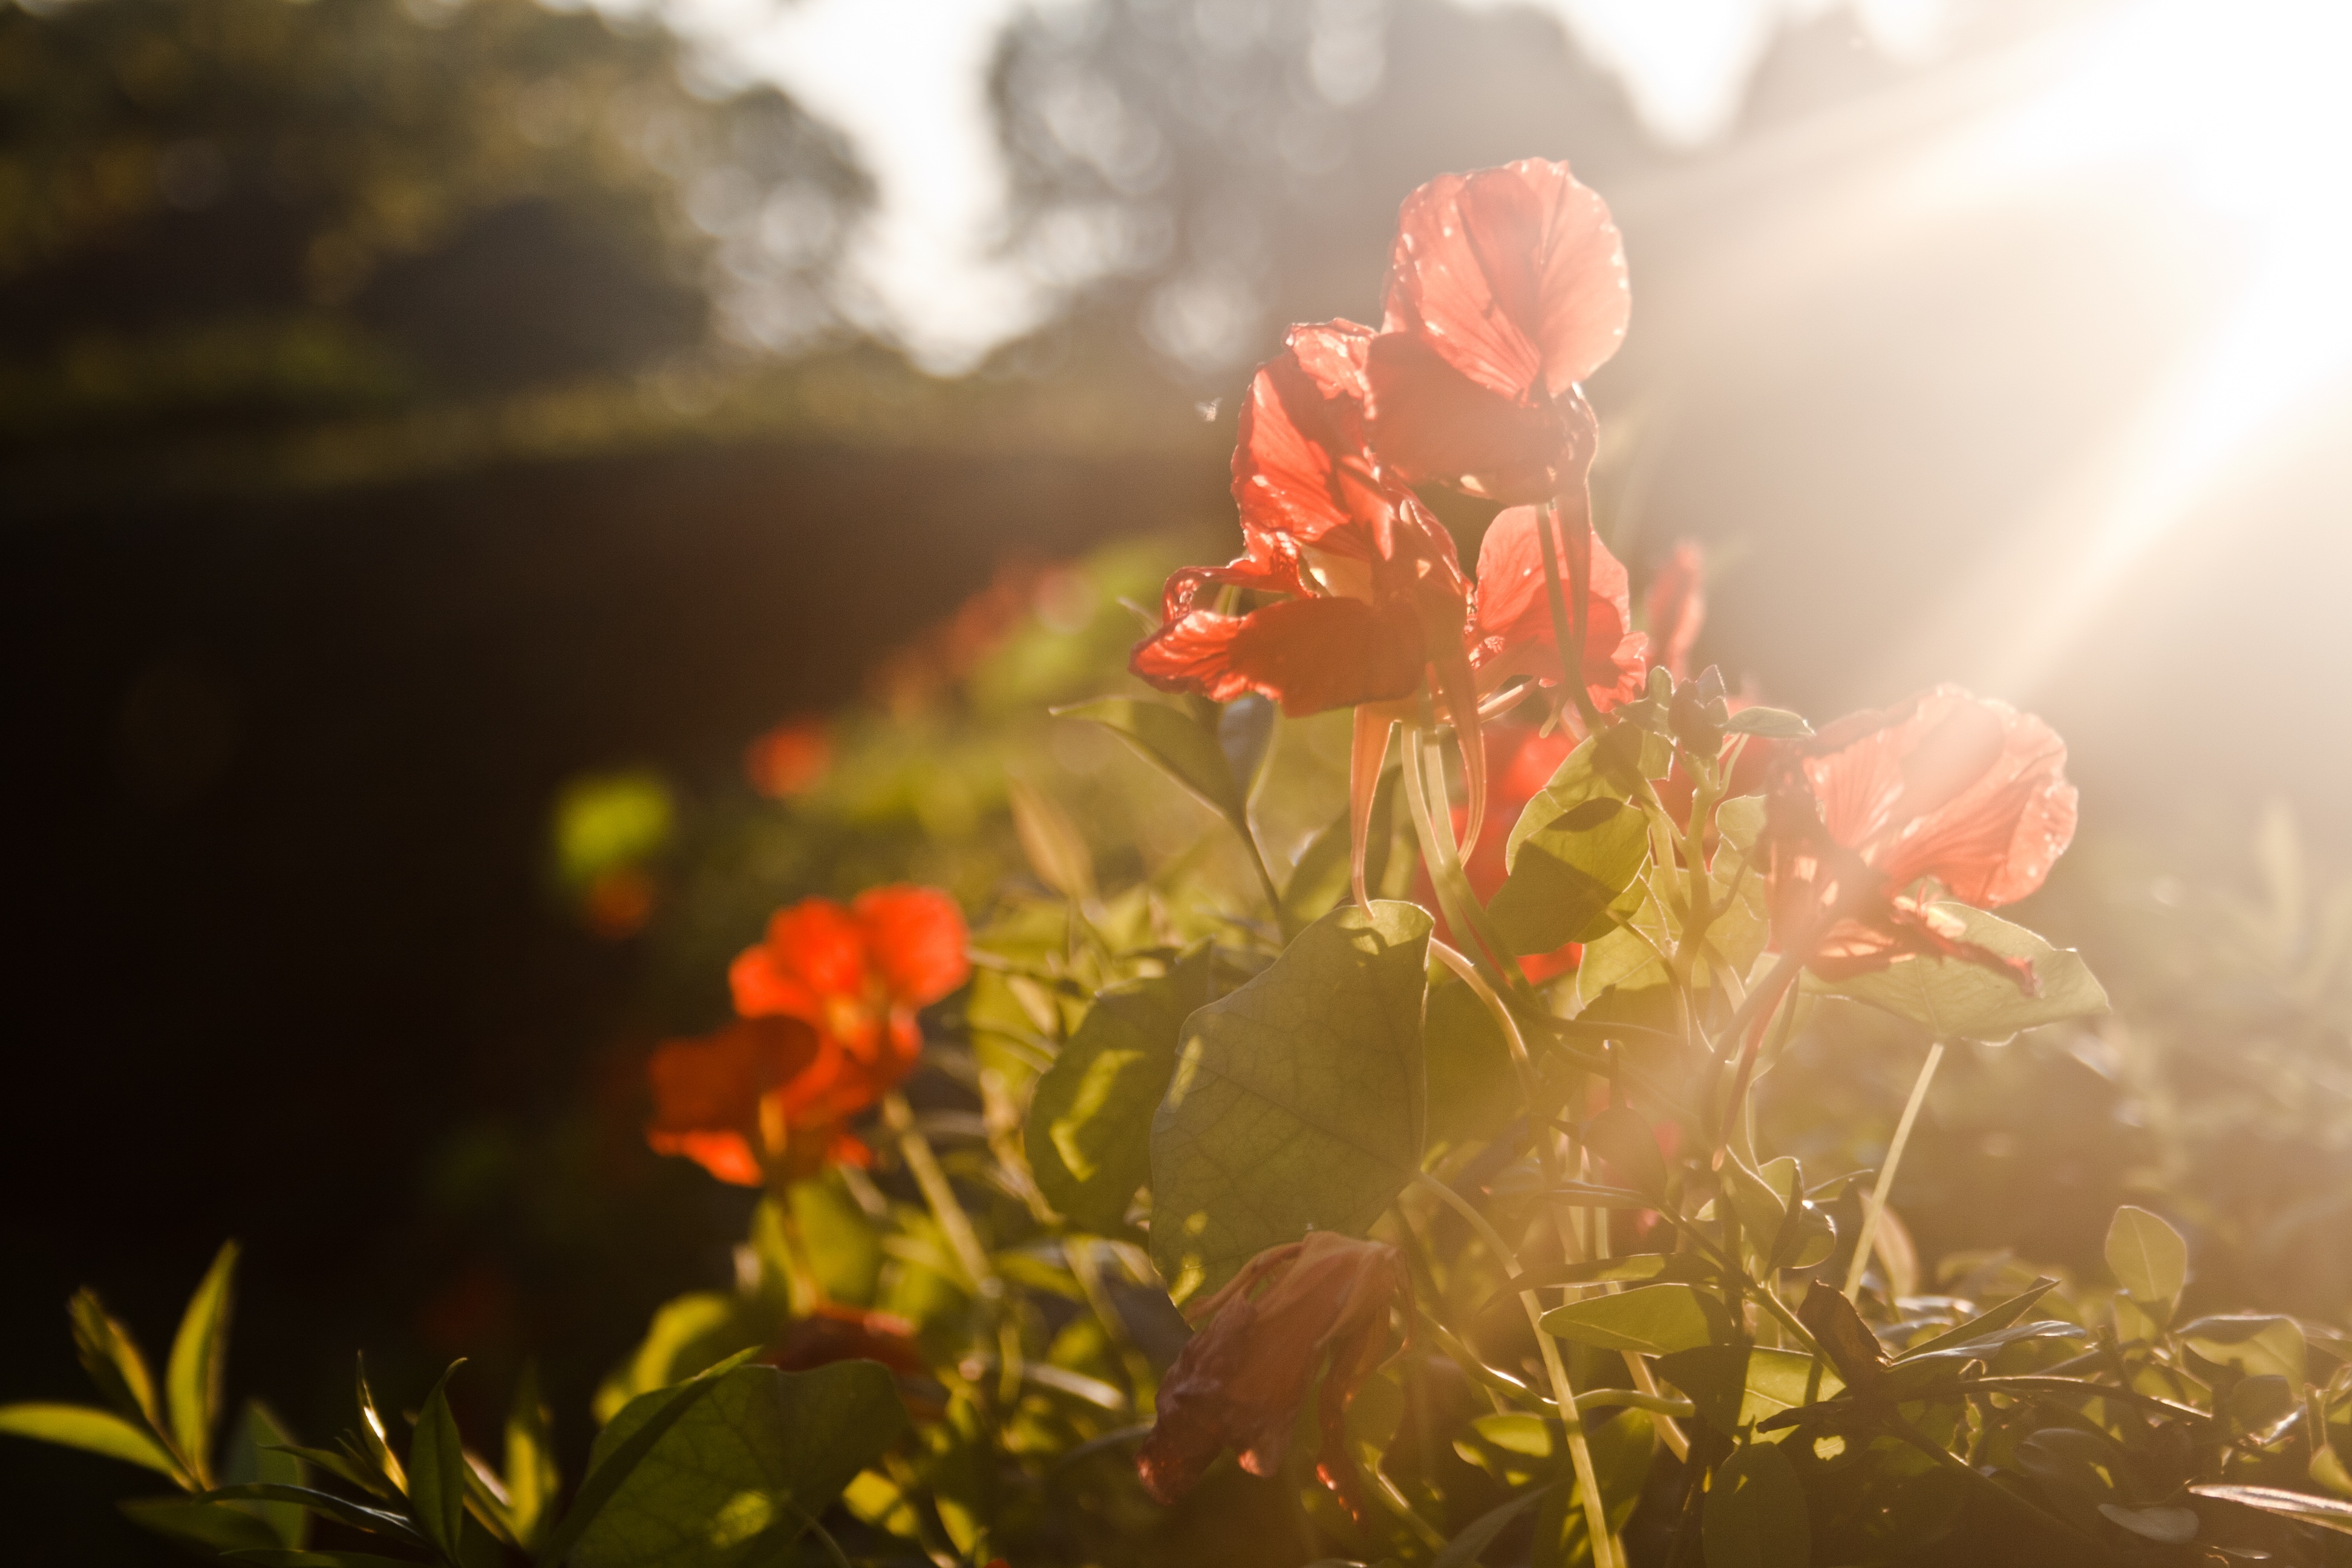
nature, grass, branch, blossom, light, plant, sunset, sunlight, morning, leaf, flower, petal, red, autumn, flora, season, wildflower, flowers, macro photography, flowering plant, land plant